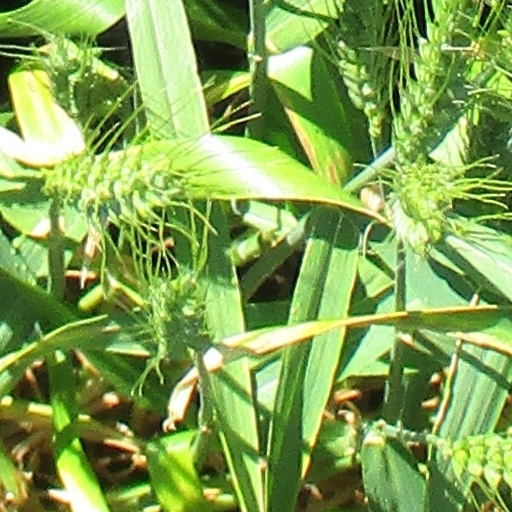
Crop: wheat